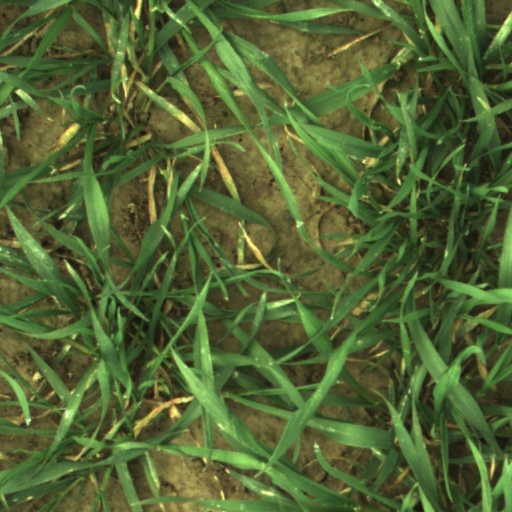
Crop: wheat